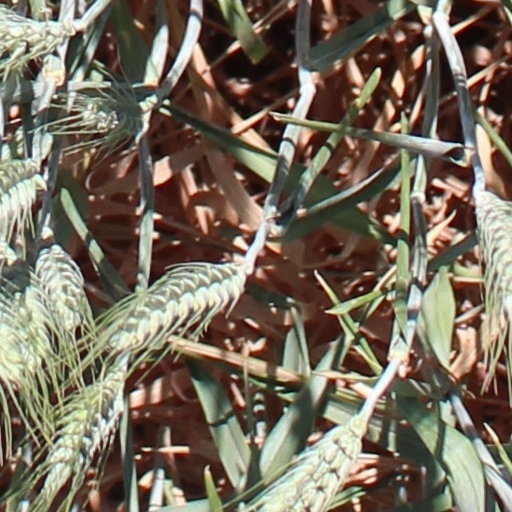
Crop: wheat